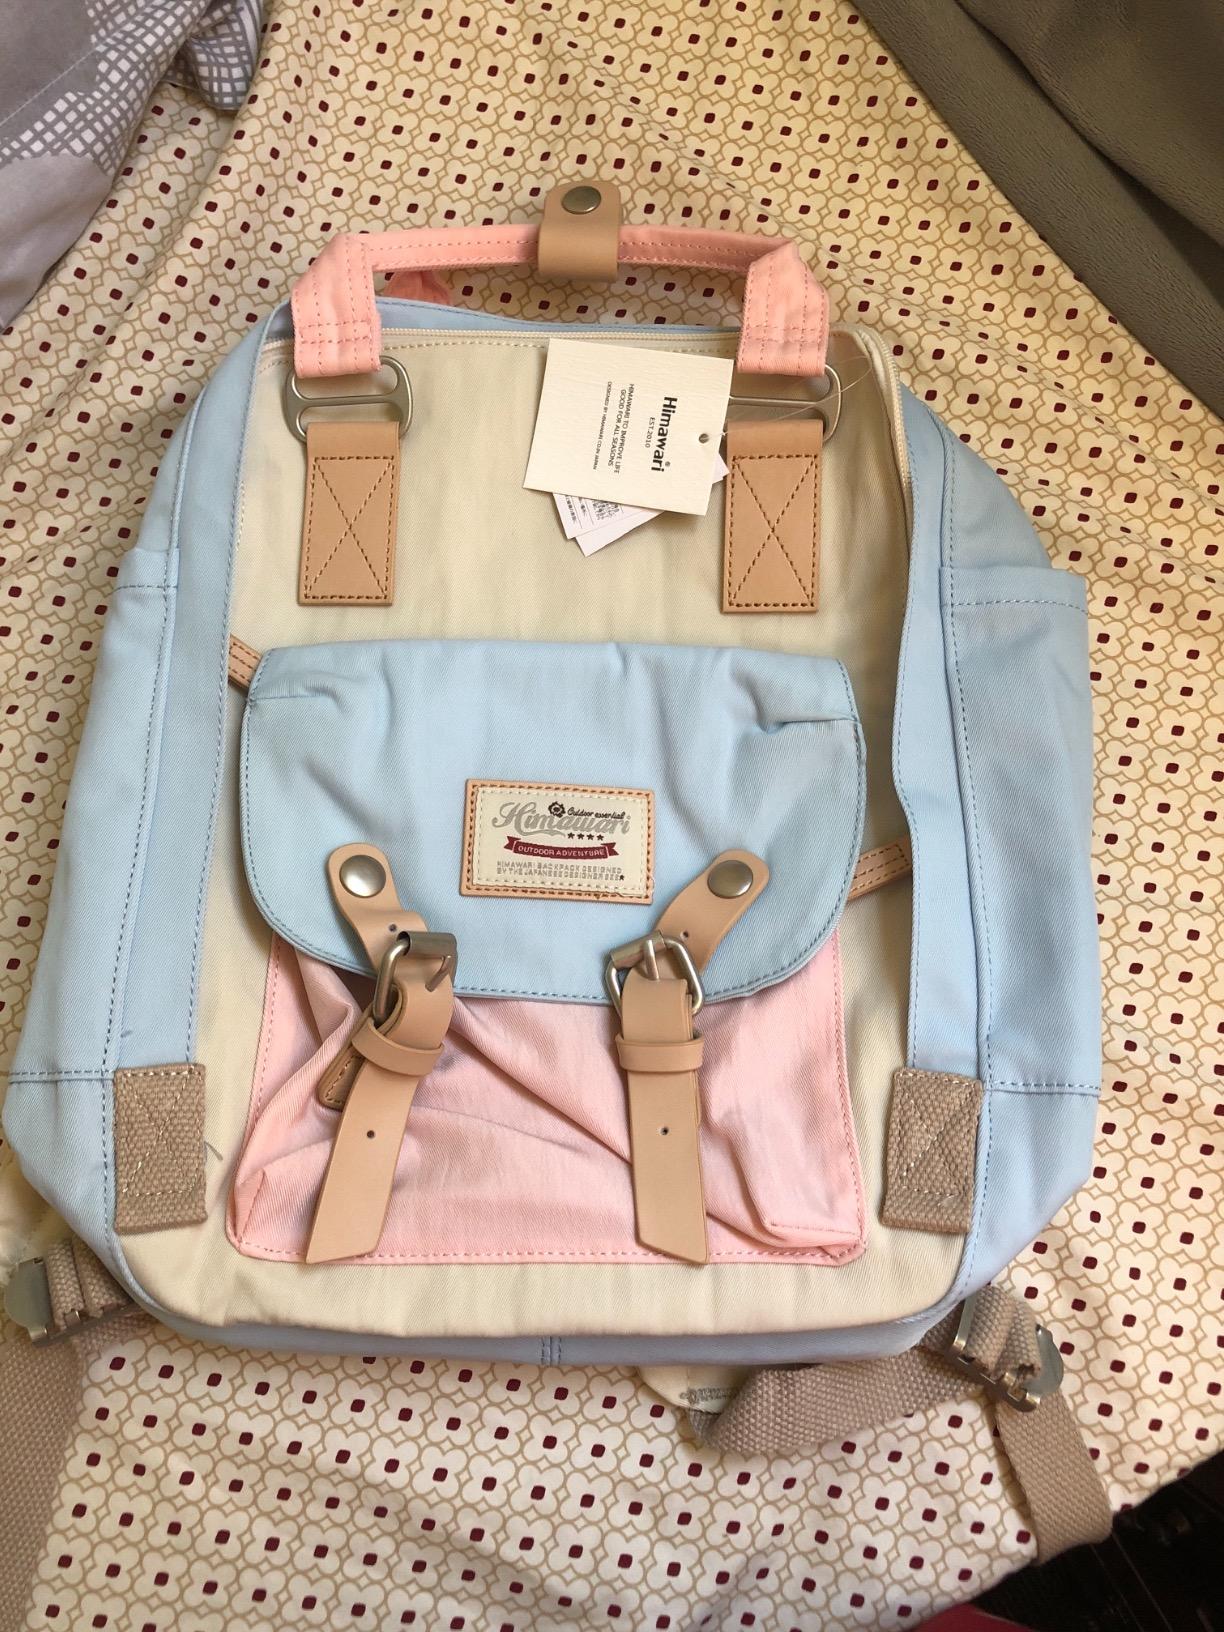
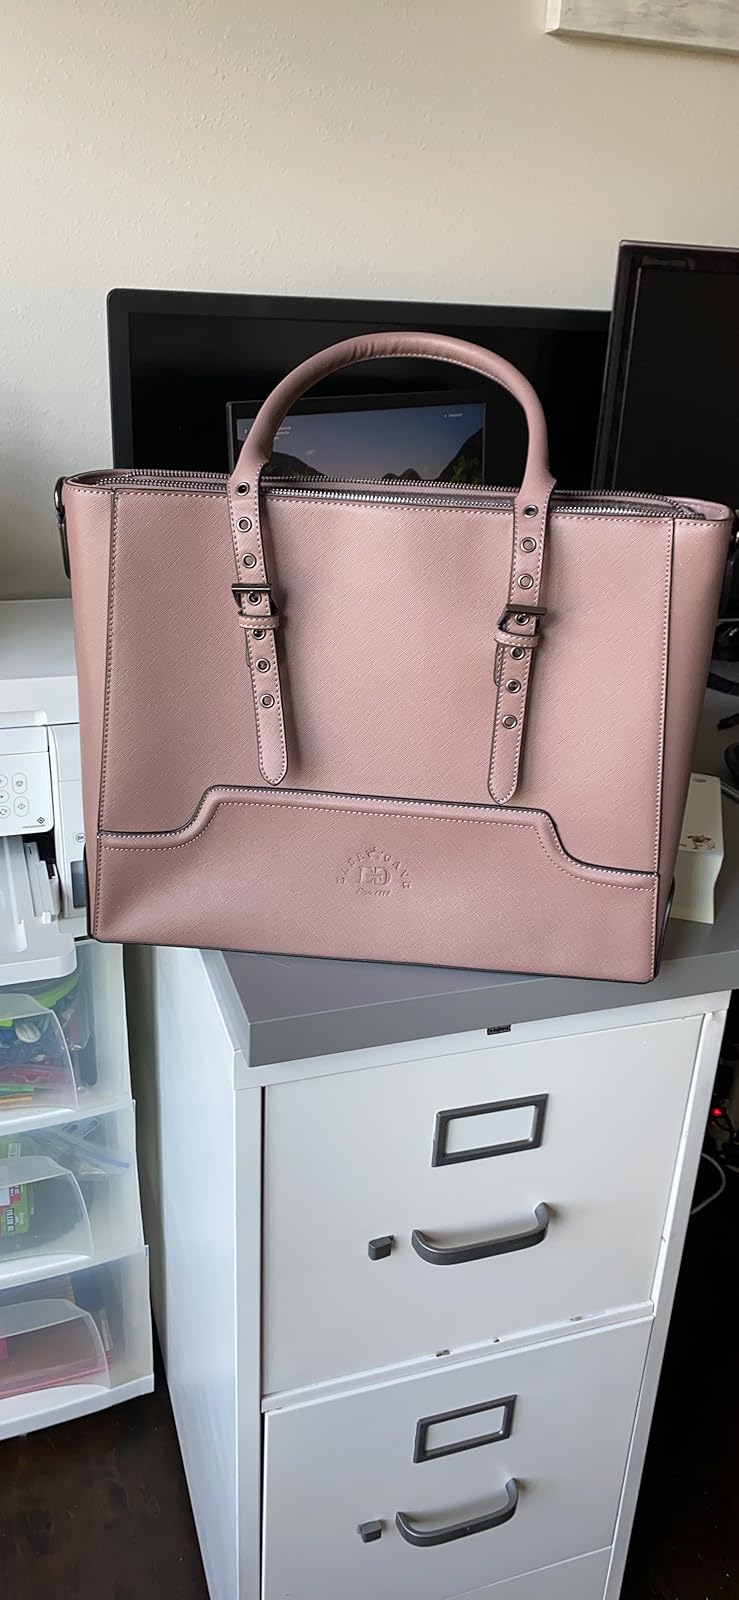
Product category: bag
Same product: no